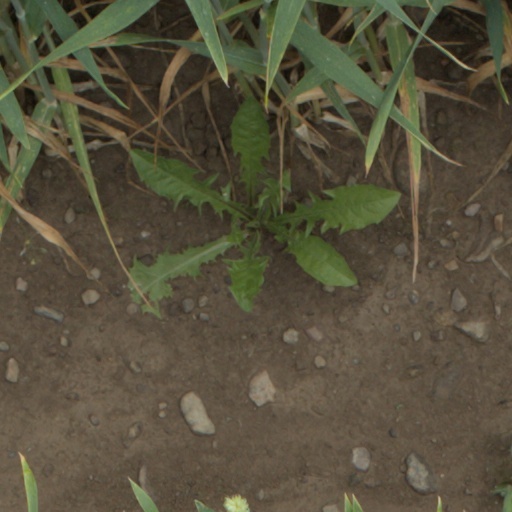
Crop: wheat